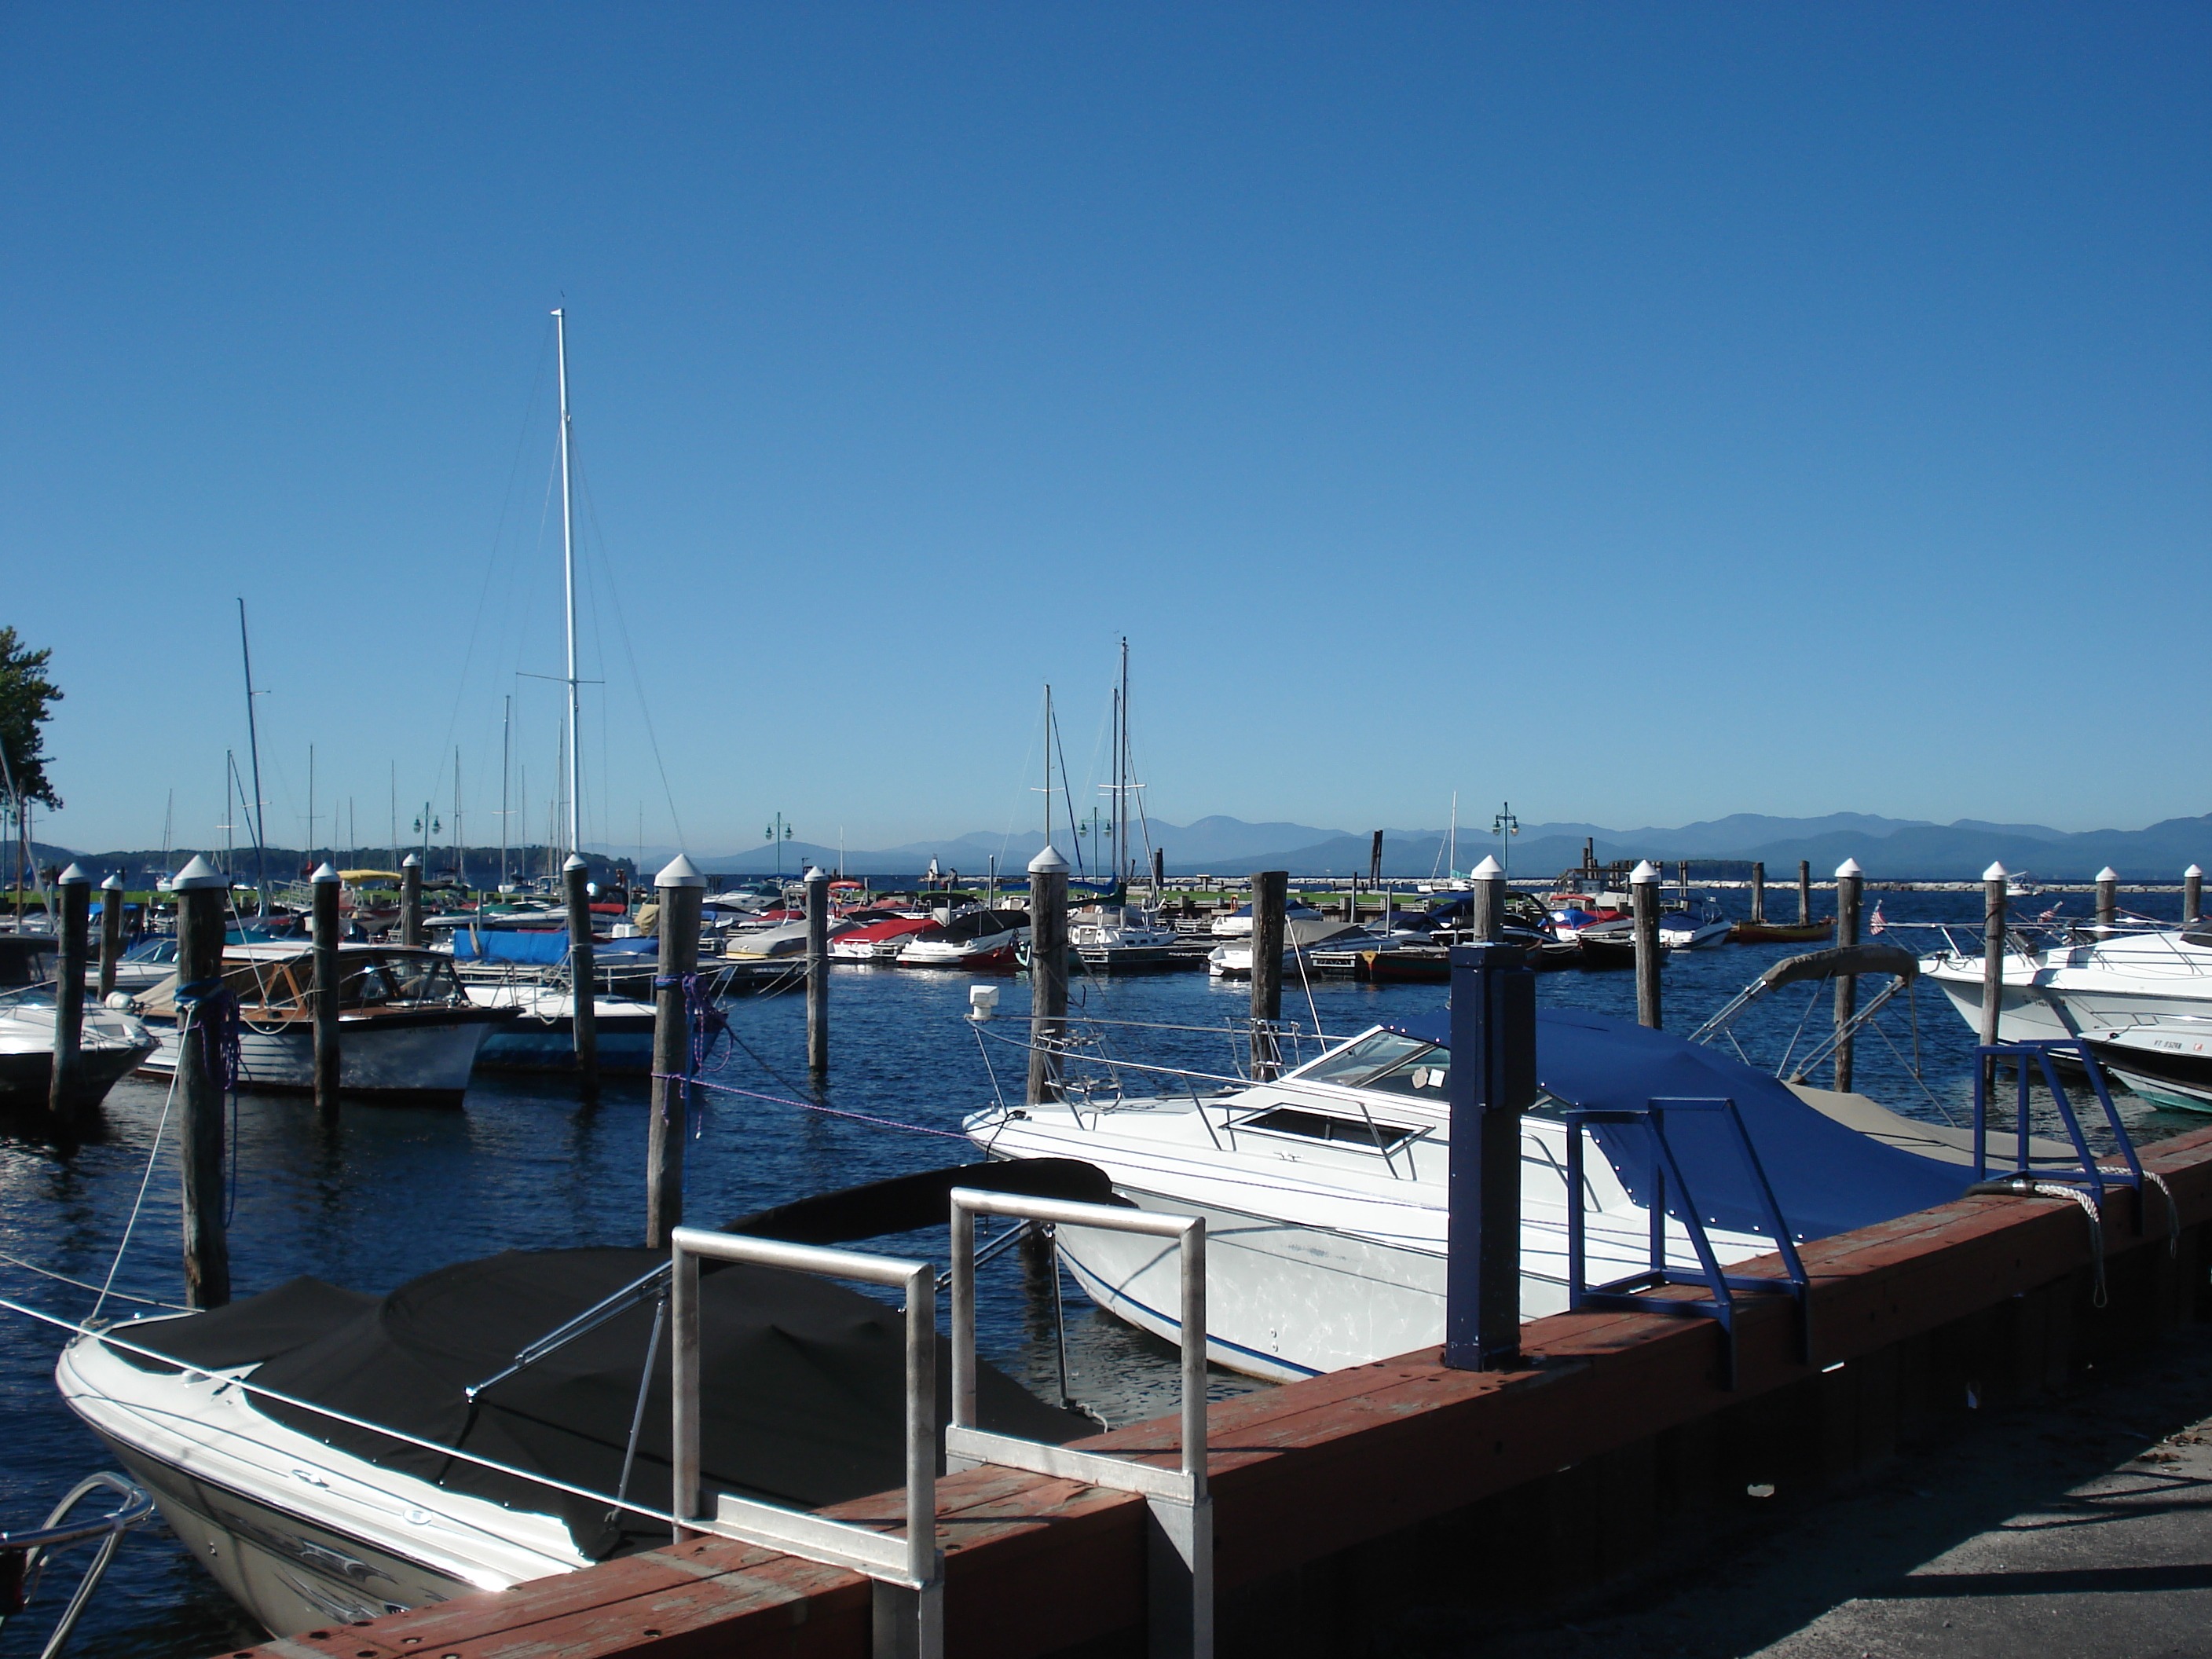
sea, coast, water, dock, boat, pier, vehicle, mast, sailing, bay, harbor, marina, port, fishing boat, docks, channel, watercraft